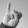
ASL letter: I